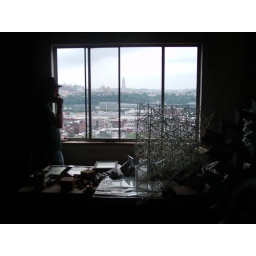
As we sit in the upper floor of the upper house of the artists studio we stare out the only light window in the room